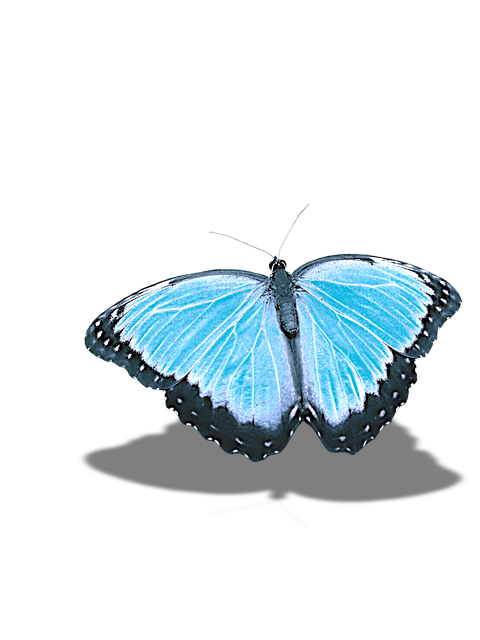
butterfly